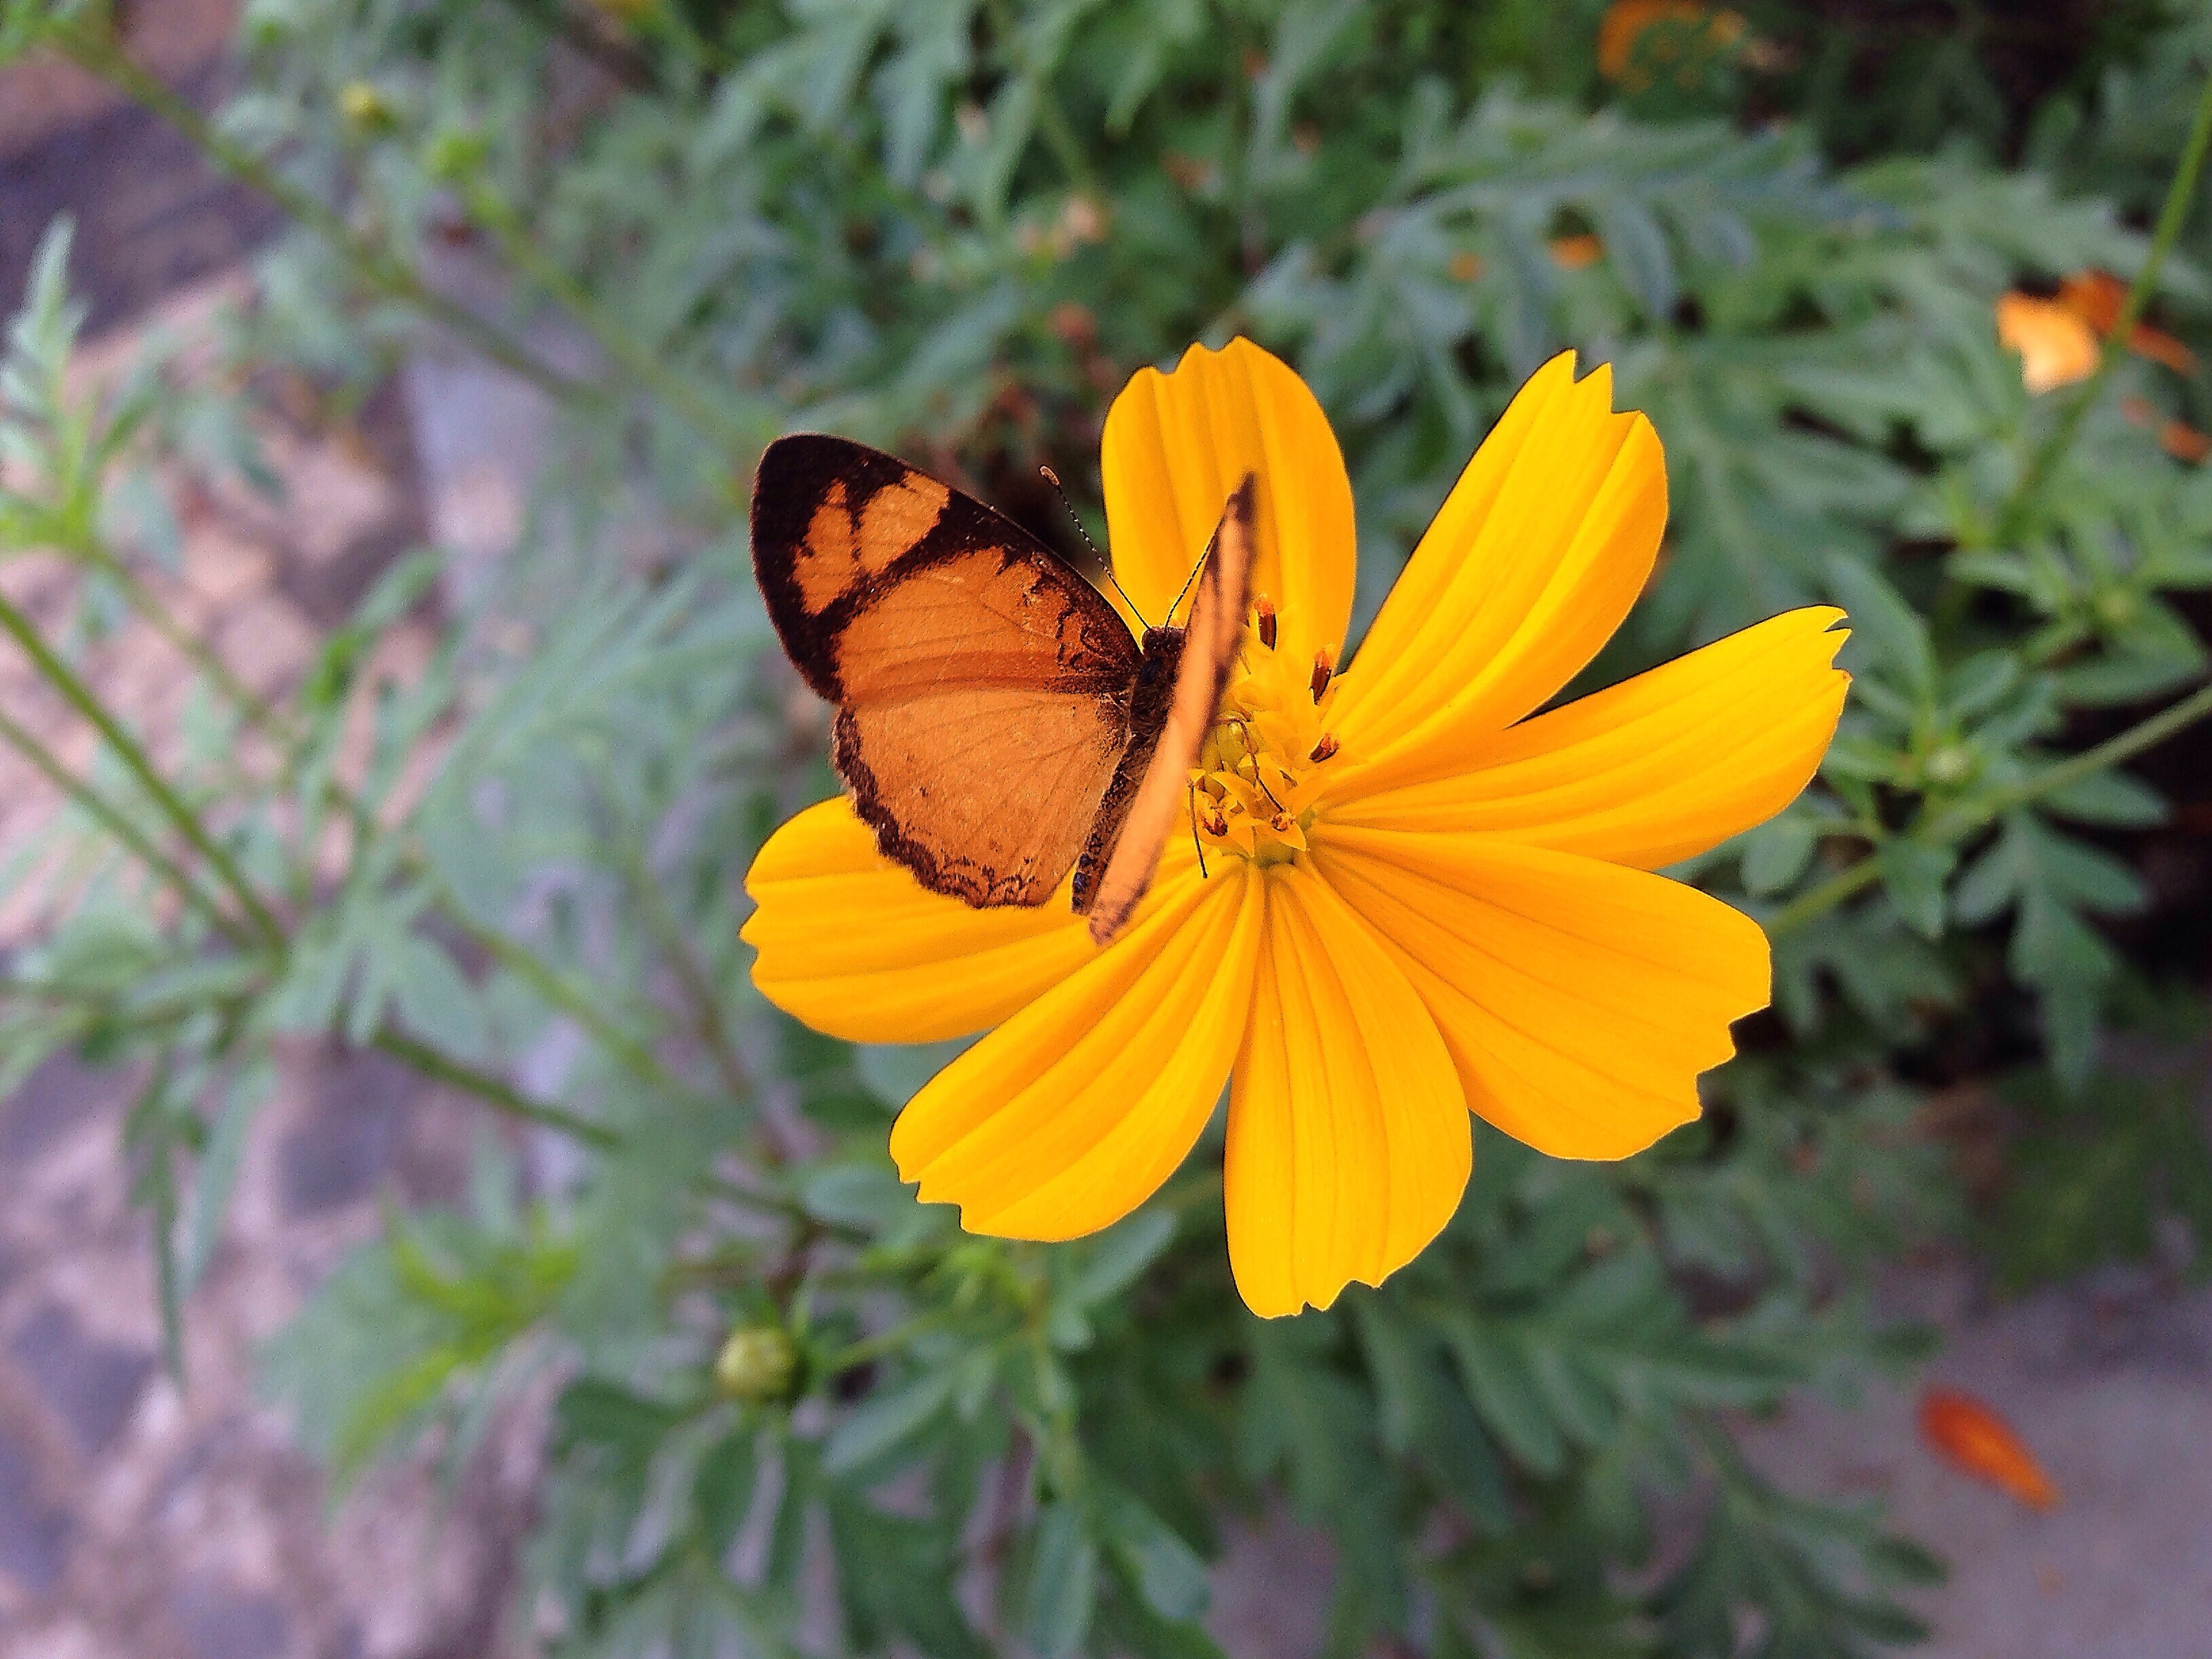
nature, plant, meadow, flower, petal, herb, insect, botany, butterfly, yellow, flora, fauna, invertebrate, wildflower, nectar, macro photography, daisy family, annual plant, moths and butterflies